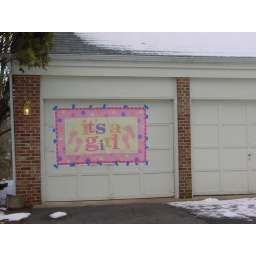
Sign put up by Nicole, who snuck over to our house at 7:00 our first morning home